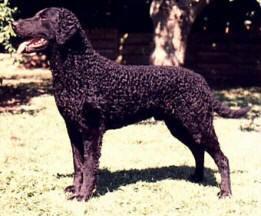
curly-coated_retriever